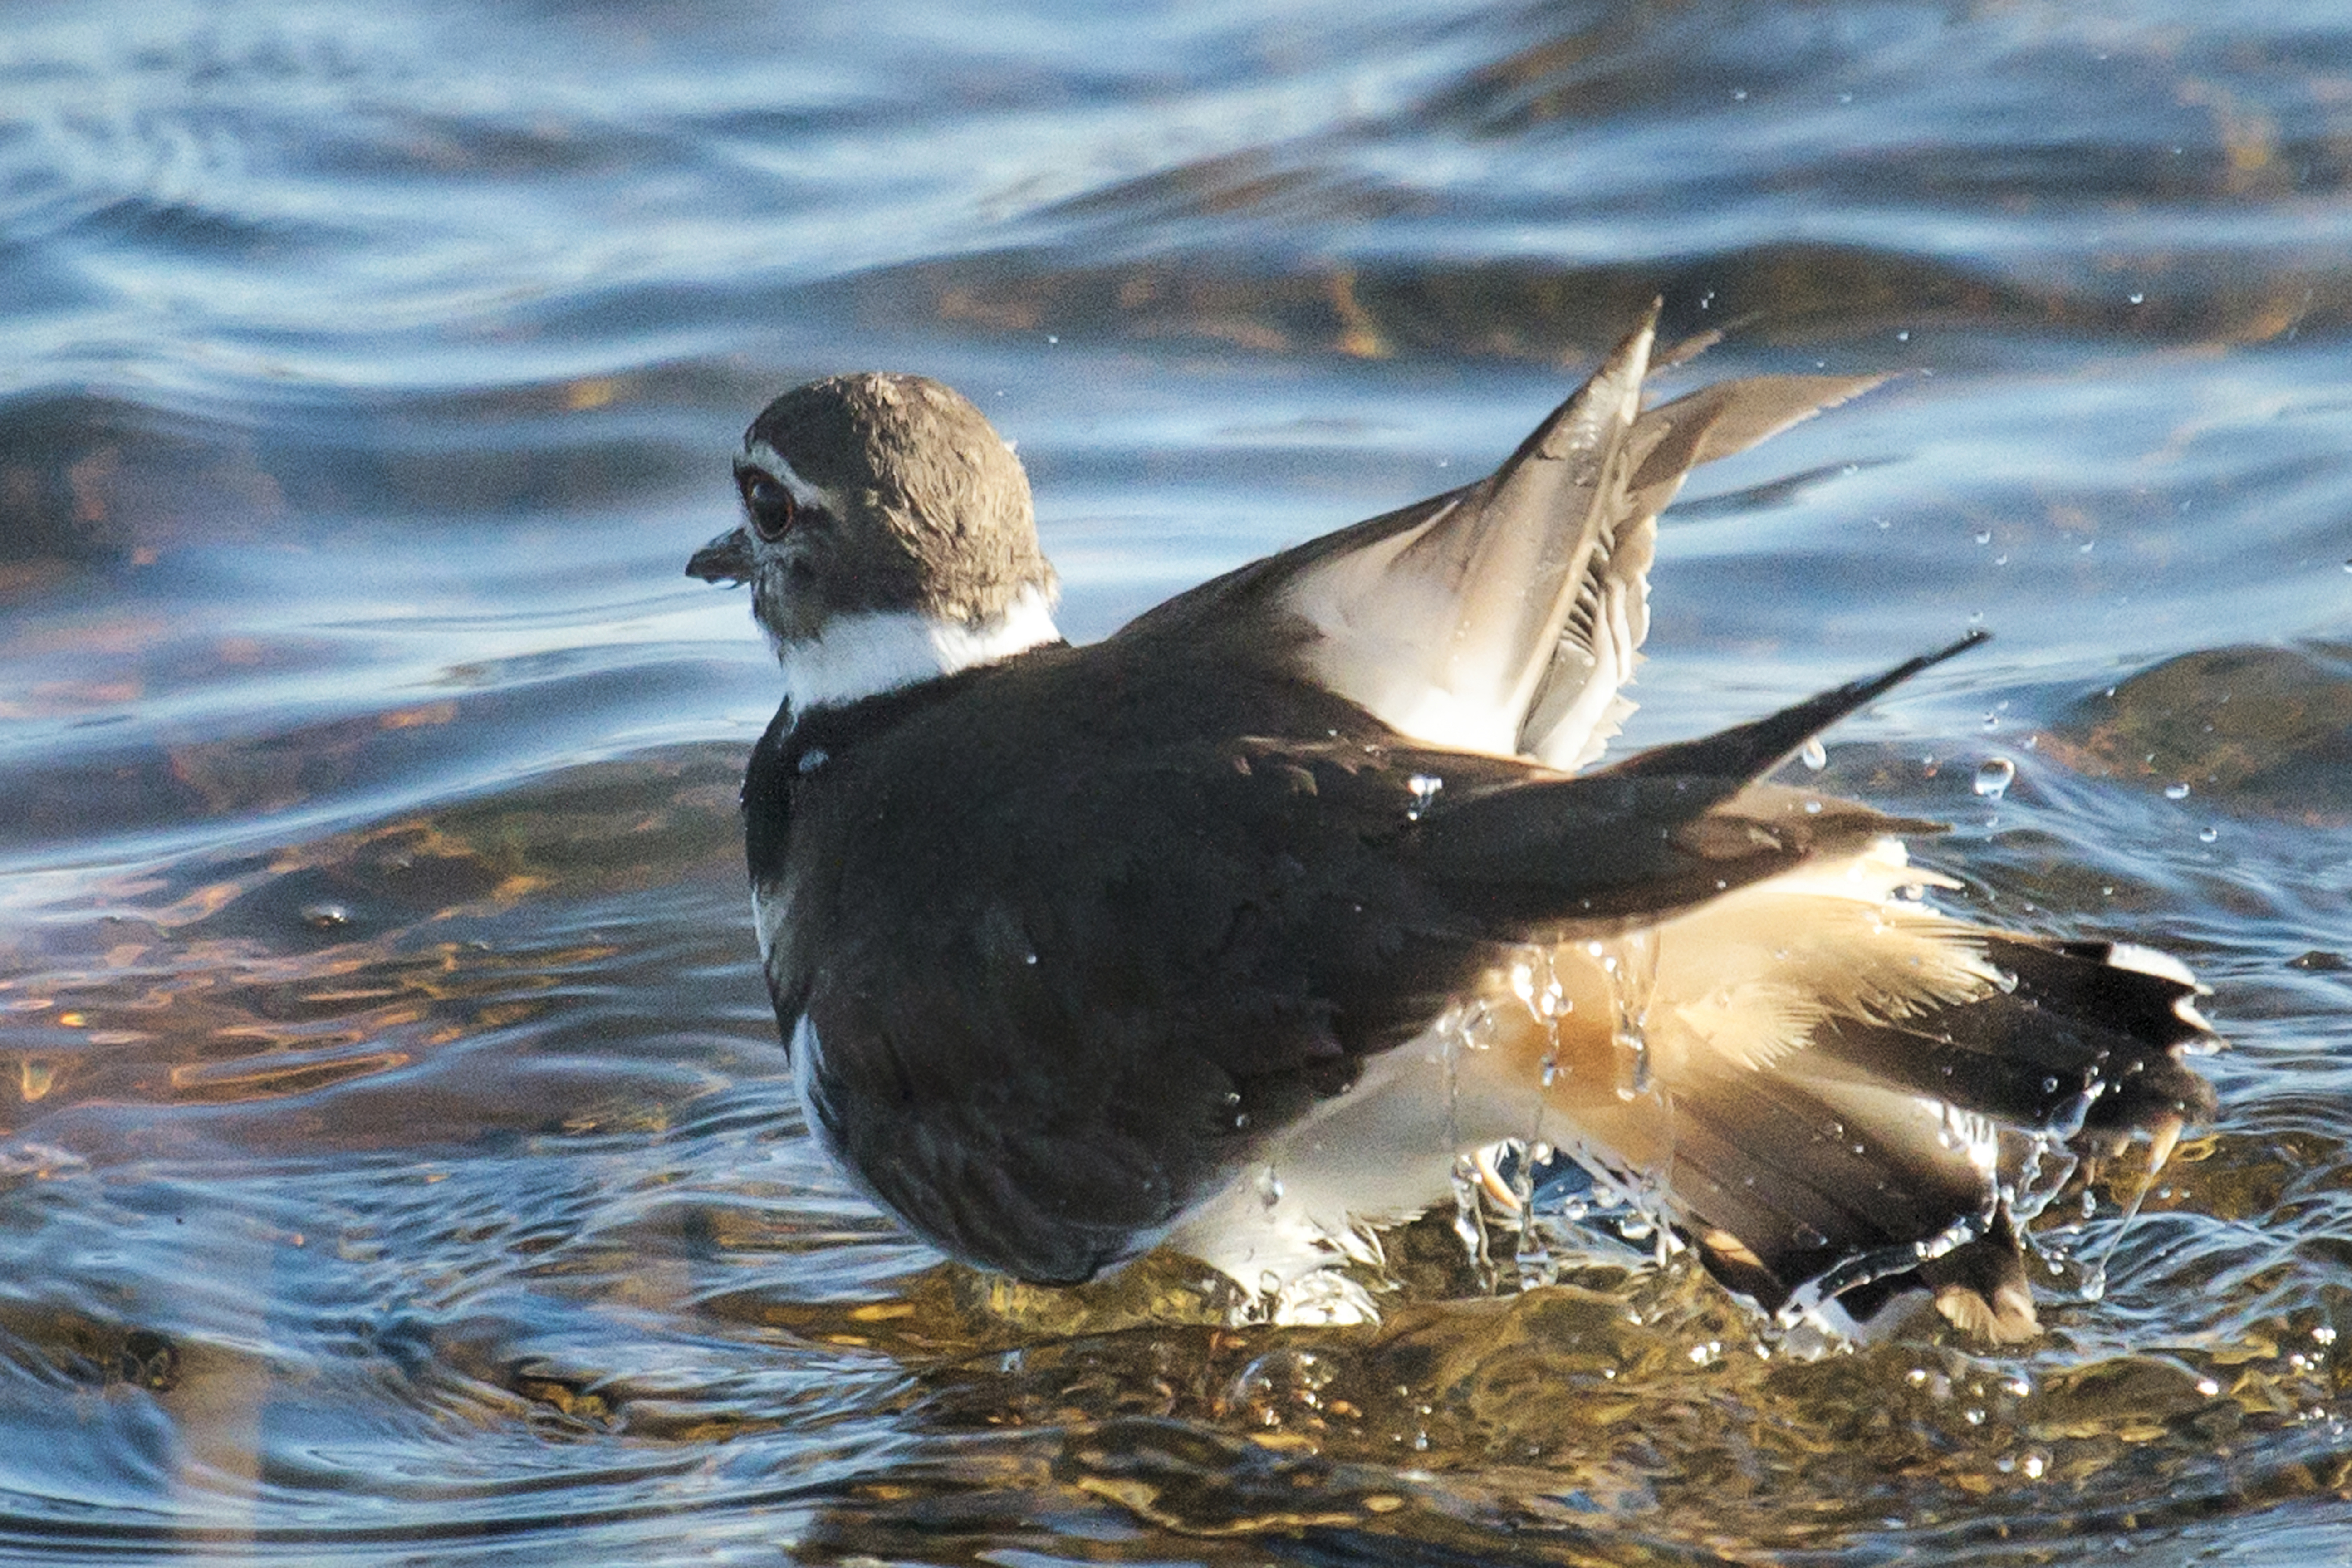
sea, water, bird, wing, seabird, wildlife, beak, fauna, duck, vertebrate, bath, oklahoma, water bird, mergus, shorebird, killdeer, larrysmith, wichitamountains, seaduck, cinclidae